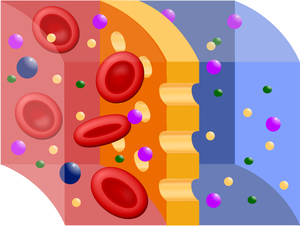
La dialyse péritonéale est un type de dialyse qui a pour objectif d'éliminer les déchets tels que l'urée, la créatinine, l'excès de potassium ou de liquide que les reins ne parviennent pas ou plus à épurer du plasma sanguin. Ce traitement médical est indiqué en cas d'insuffisance rénale chronique terminale. Les premières prescriptions de dialyse péritonéale en France datent des années 1940